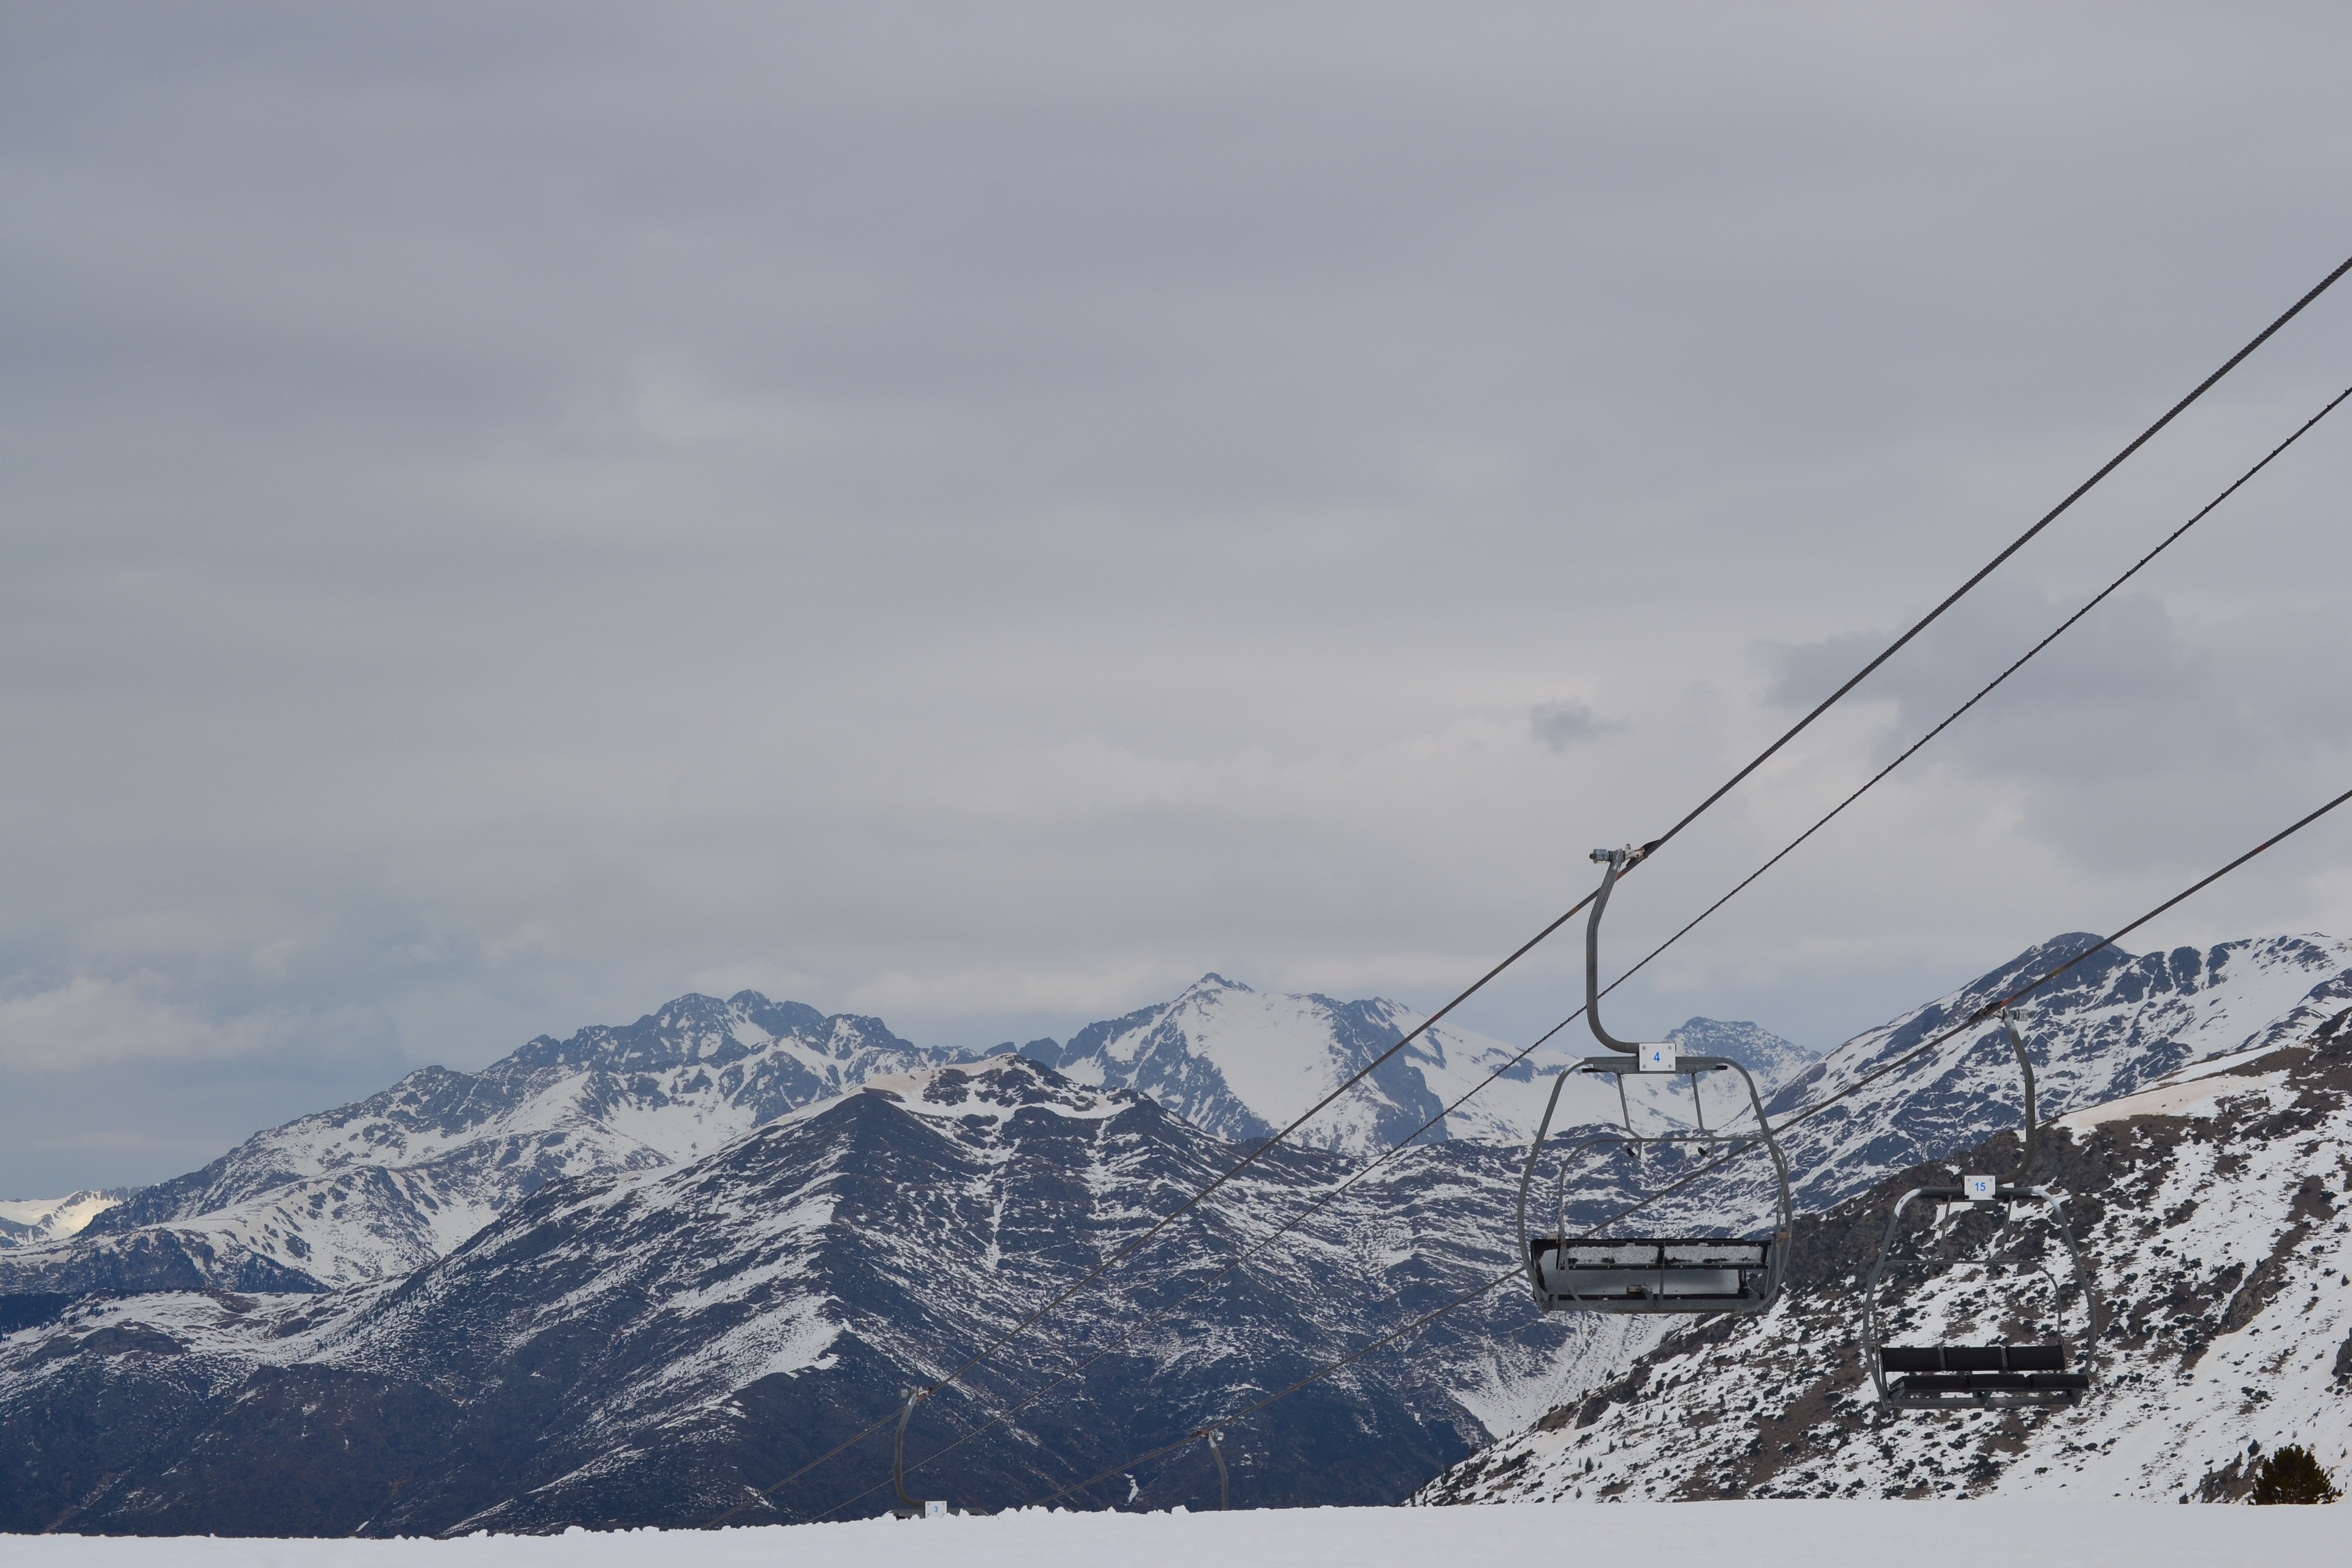
landscape, nature, path, rock, mountain, snow, cold, winter, cloud, sky, white, view, frost, mountain range, ice, peaceful, weather, snowboard, mountain landscape, mountaineering, winter sport, clouds, mountaineer, mountains, alps, ski, cordillera, nevada, piste, high mountains, pyrenees, nevado, snowy landscape, high mountain, white winter, lleida, ski equipment, mountainous landforms, geological phenomenon, snowy road, apinismo, boi taull